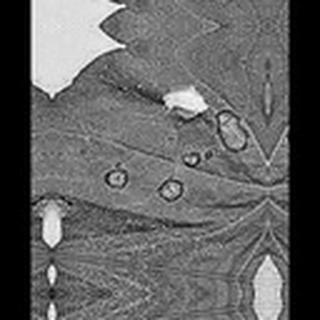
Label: cotton_target_spot